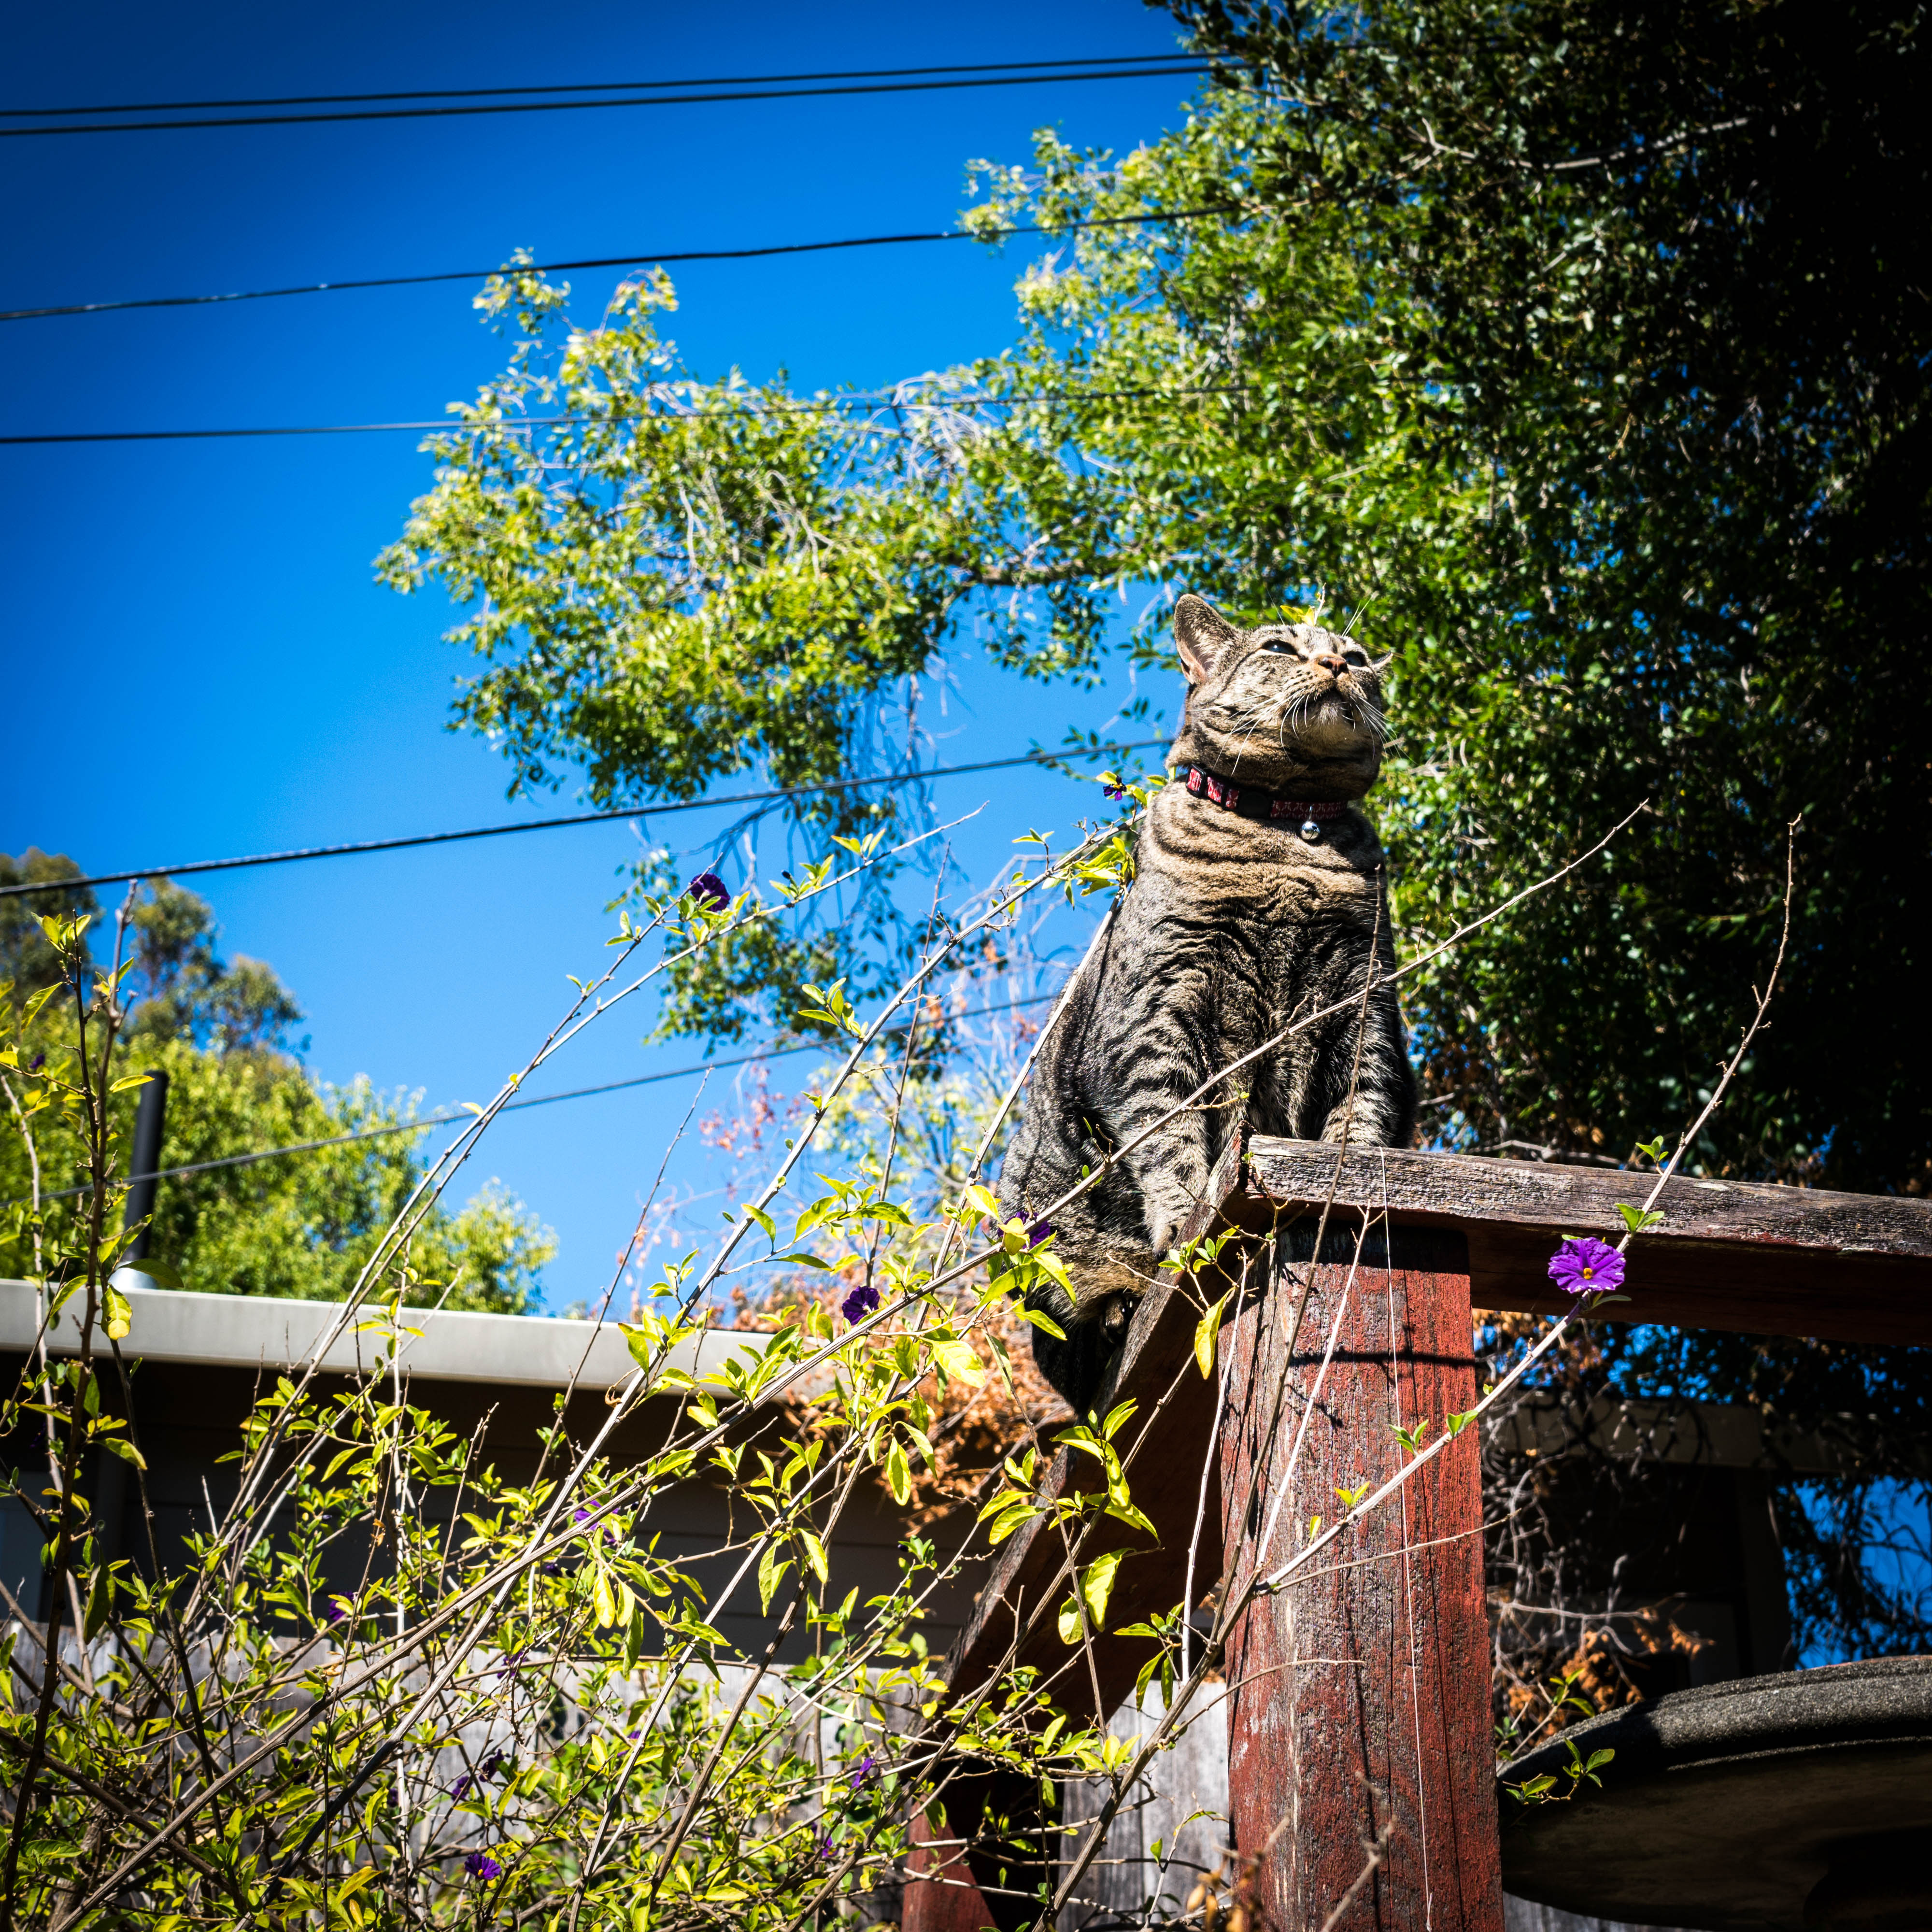
tree, nature, leaf, flower, jungle, autumn, agriculture, cats, alice, rural area, woody plant